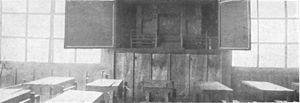
Le shintoïsme d'État est l'idéologie promue par le gouvernement japonais depuis le début de l'ère Meiji jusqu'à sa défaite à l'issue de la Seconde Guerre mondiale. Initialement fondée sur la pratique continue du shintoïsme, avec la fusion des rites accomplis à la Cour impériale et des rites accomplis dans les sanctuaires shinto, le shintoïsme d'État devient la religion officielle de l'Empire du Japon. Cette idéologie porte l'empreinte d'un caractère nationaliste avec la réhabilitation des coutumes nationales pures et originales d'avant l'arrivée au Japon des croyances d'origine étrangère telles que le bouddhisme, le confucianisme, le taoïsme et le christianisme. Il y a cependant désaccord sur le point de savoir si le shintoïsme d'État est en lui-même une religion indépendante, ce qui n'est pas clairement prouvé tant du point de vue historique que du point de vue théologique car ce shintoïsme officiel met plutôt l'accent sur la morale, l'éthique et le respect teinté de mysticisme. Selon l'historien Kuroda Toshio, la conception du shinto comme religion native n'apparaît qu'avec l'émergence du kokugaku par Motoori Norinaga.